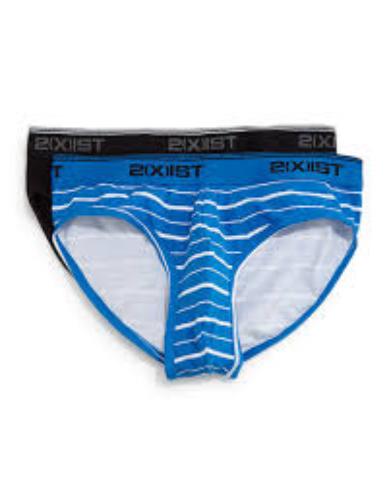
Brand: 2xist
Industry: Clothes